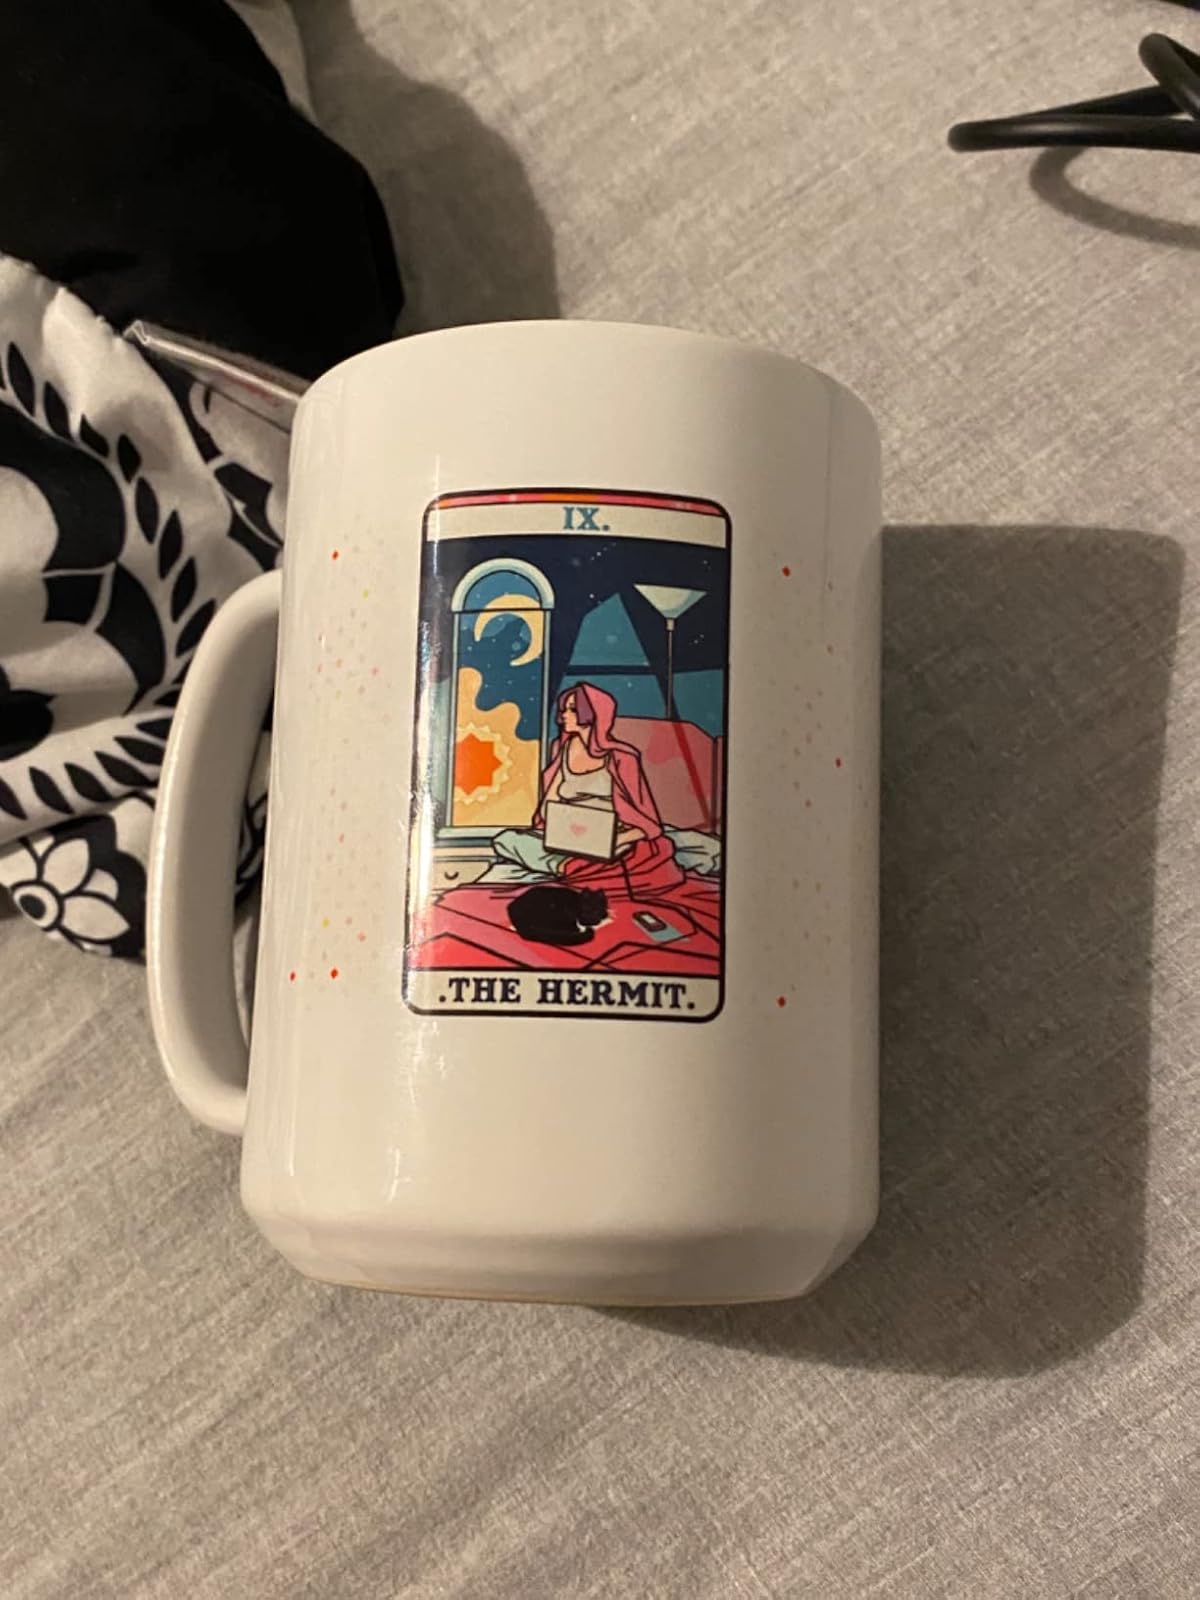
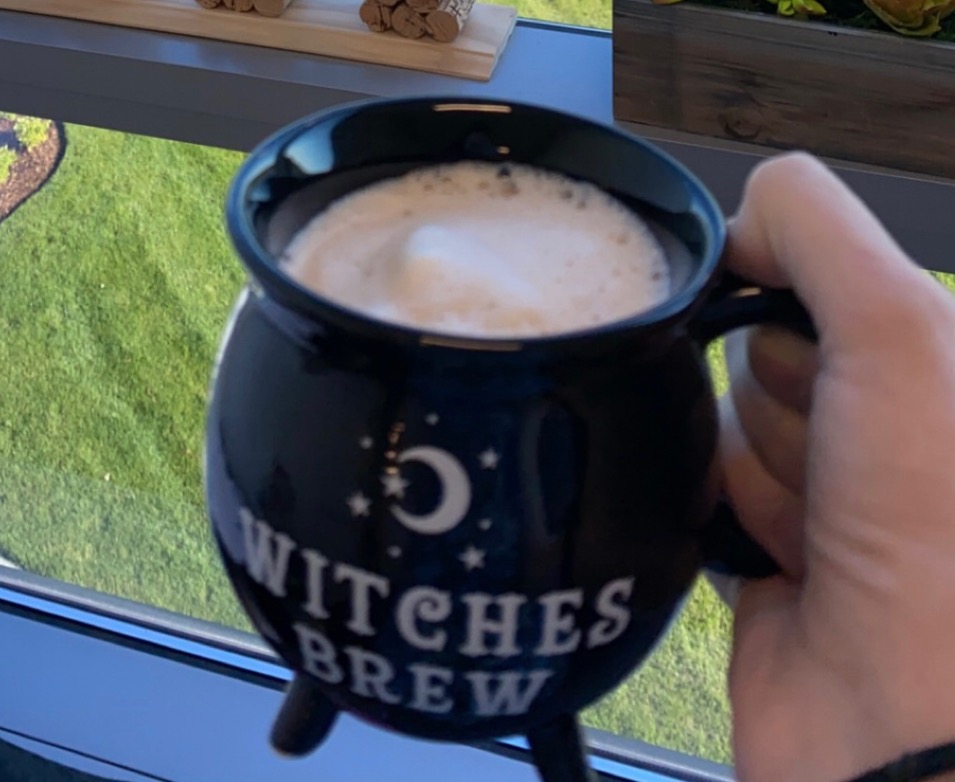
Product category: items_mug
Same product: no